Otto Brusiin

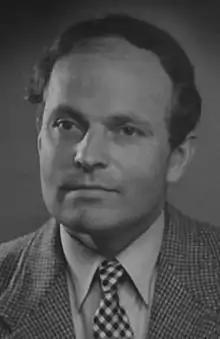
Otto Brusiin

Otto Brusiin (2 June 1906 – 31 October 1973) was a leading Finnish teacher of law. He taught at Helsinki from 1949 on before he was made assistant professor at Helsinki in 1955 and professor at Turku in 1961. He served as the director of the Valpo from April 1945 to January 1946.